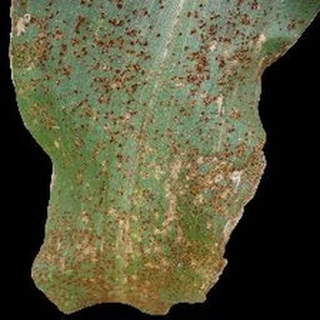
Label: corn_common_rust